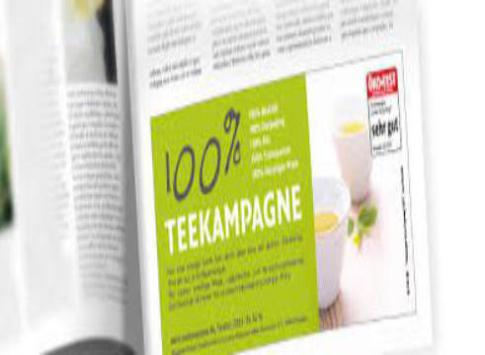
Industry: Food